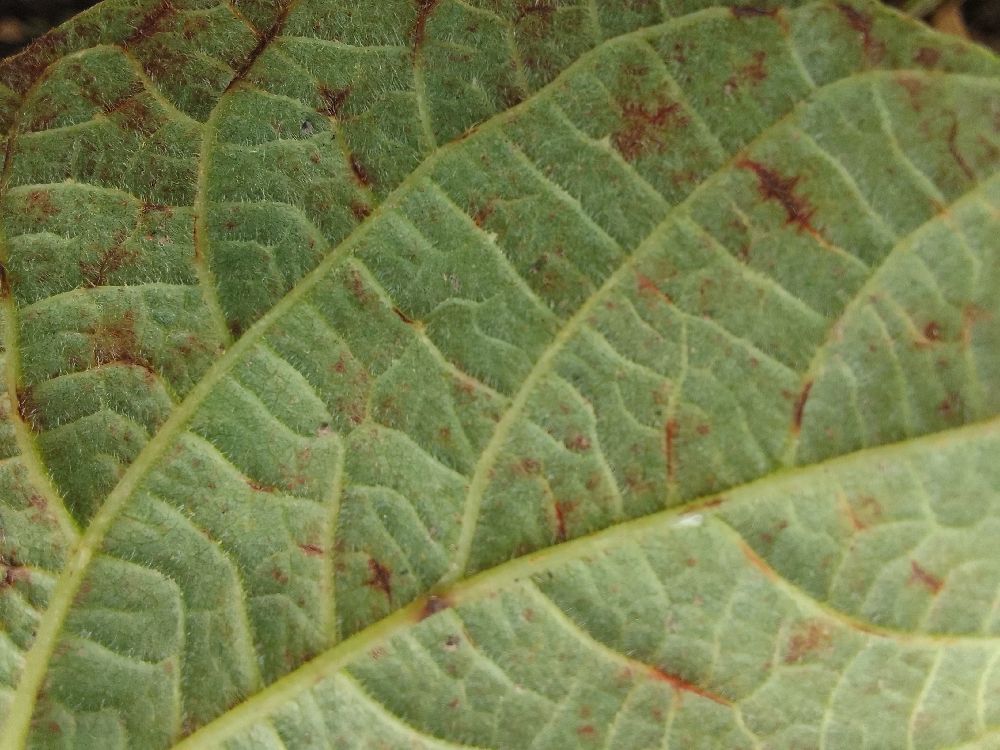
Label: anthracnose